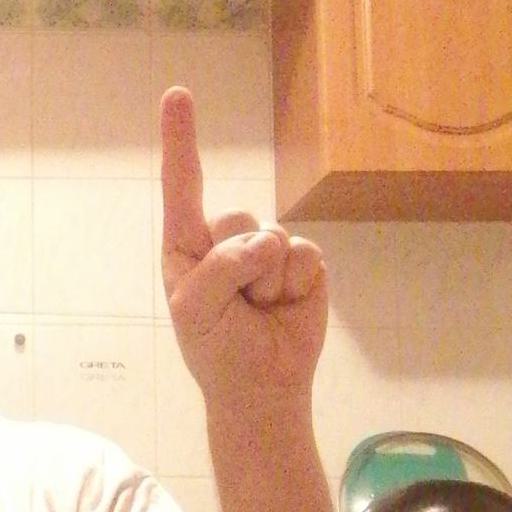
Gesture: one